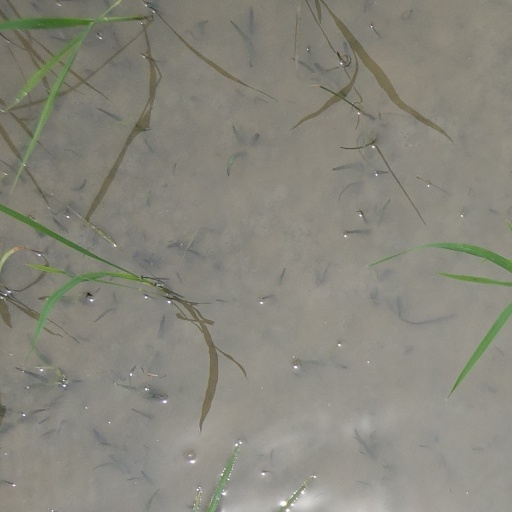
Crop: rice